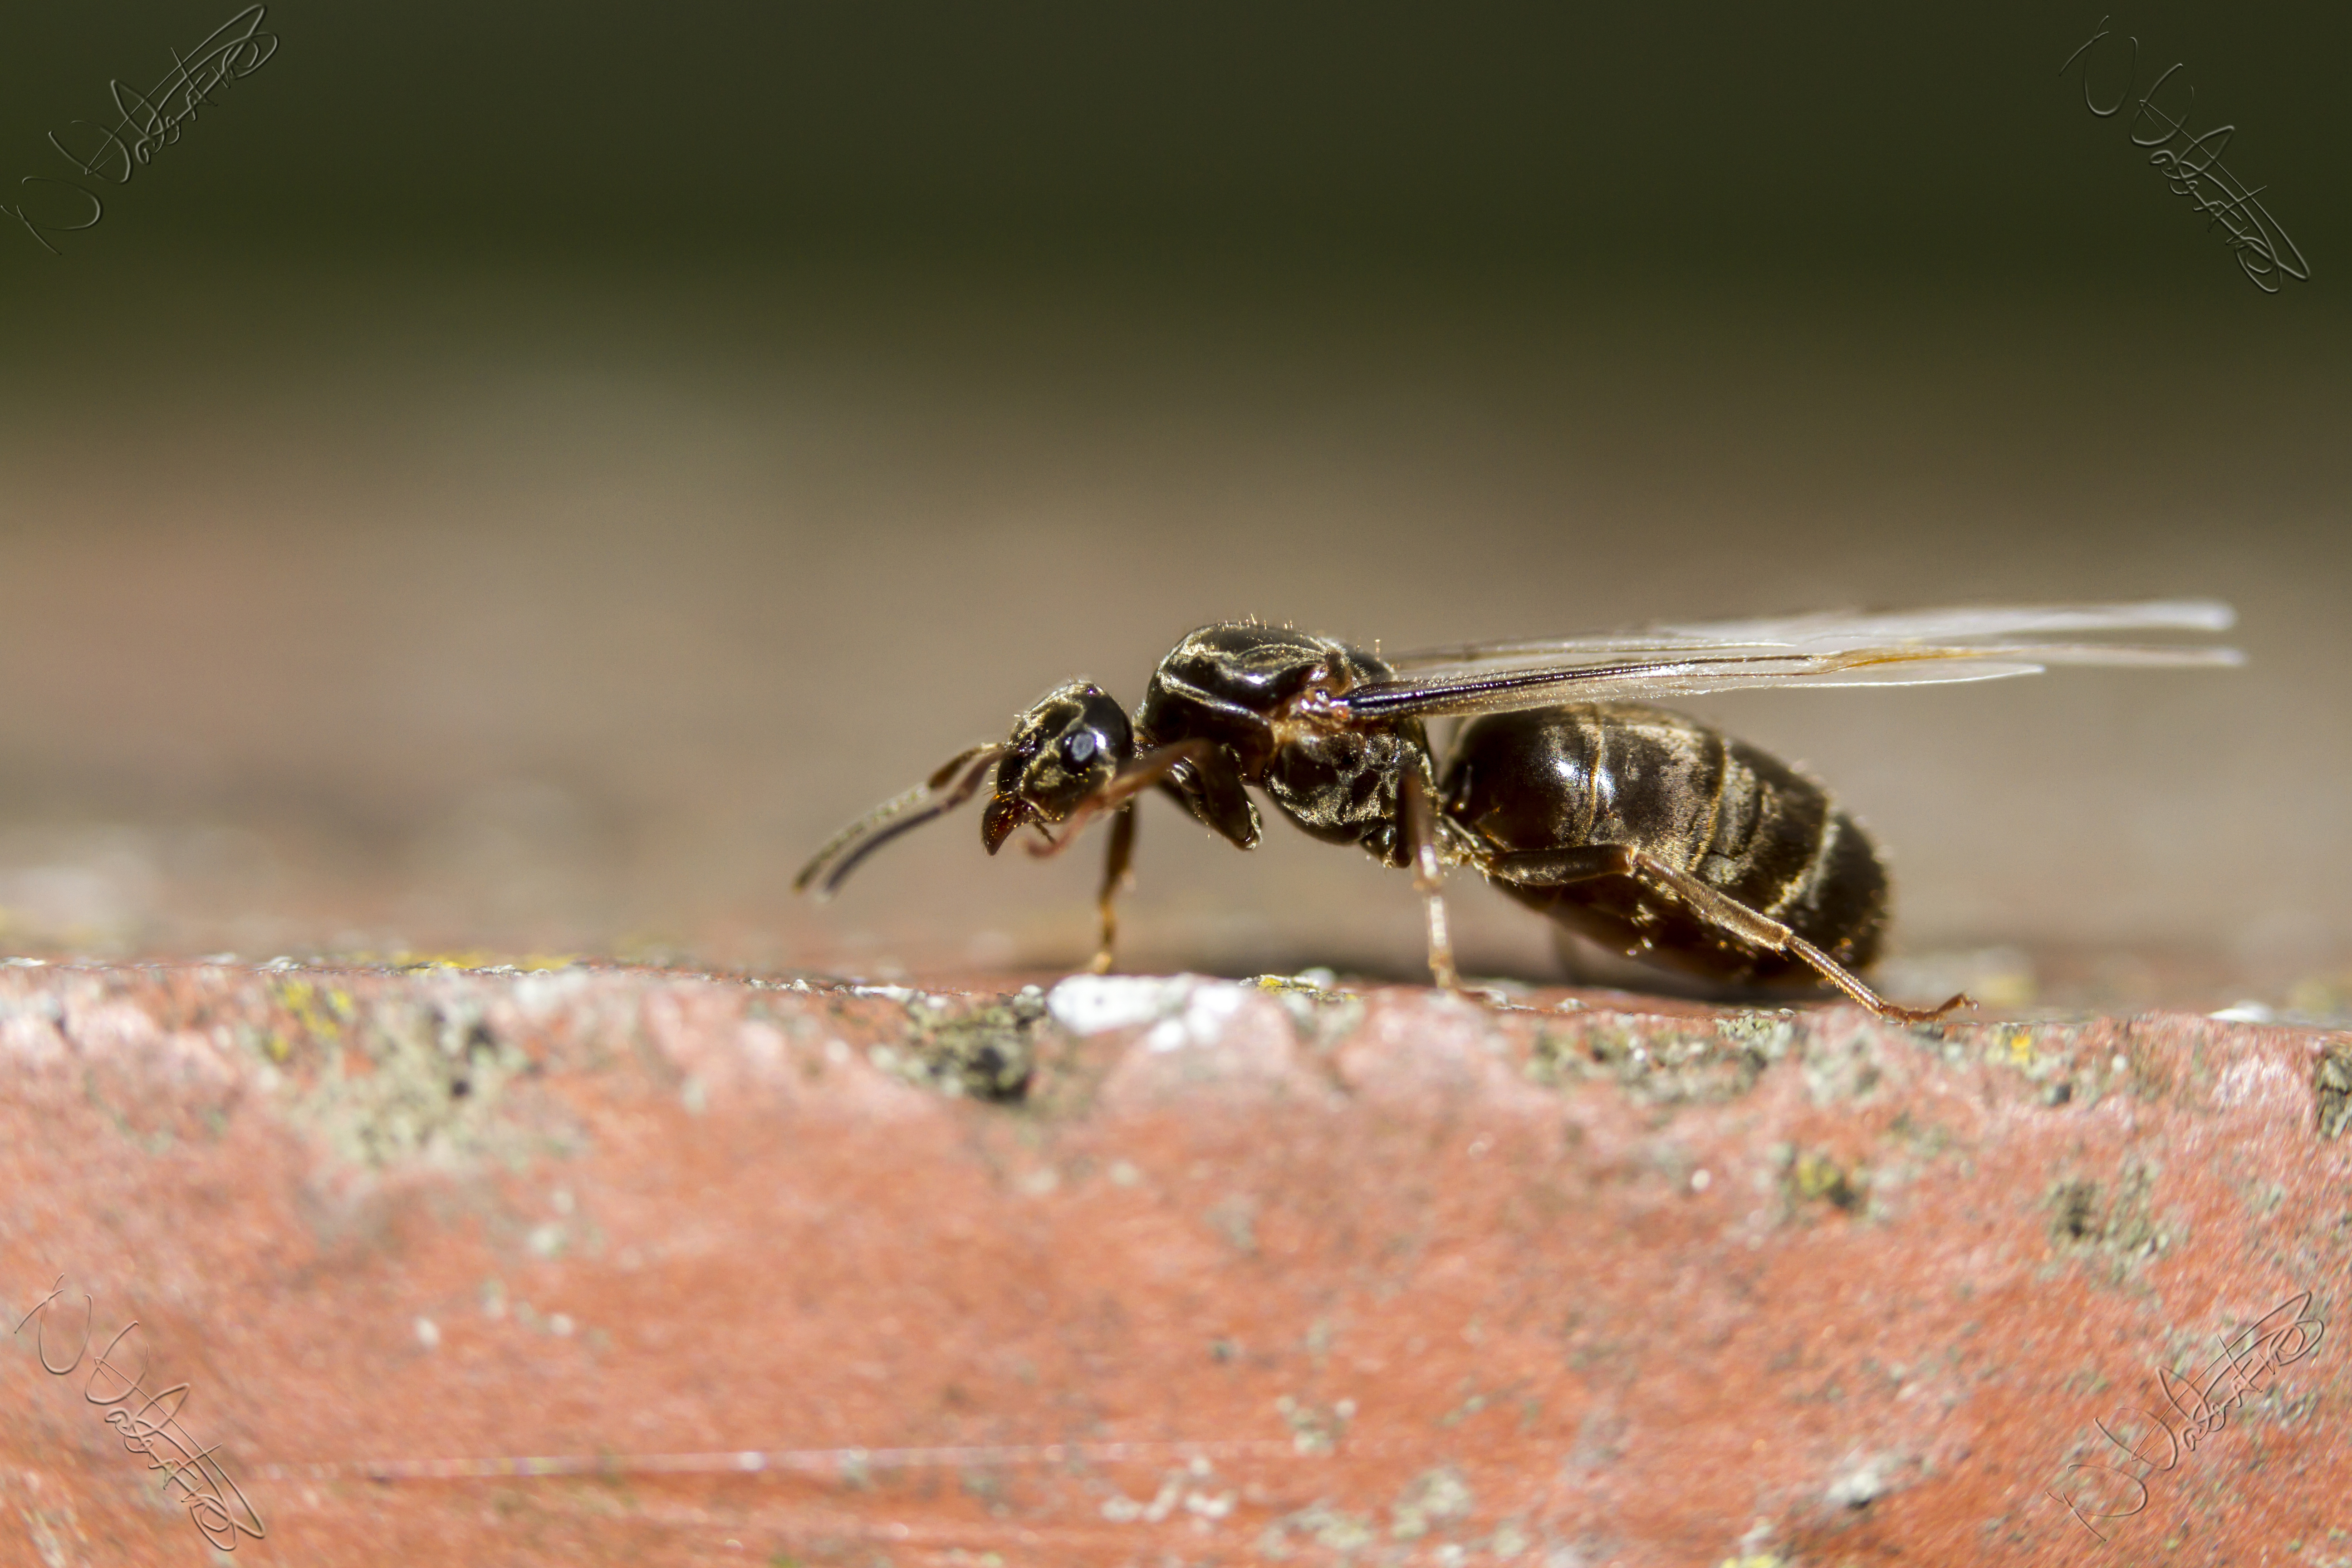
fly, insect, macro, canon, fauna, invertebrate, close up, uk, wings, 7d, ant, wasp, pest, nikkvalentine, peterborough, macro photography, arthropod, membrane winged insect